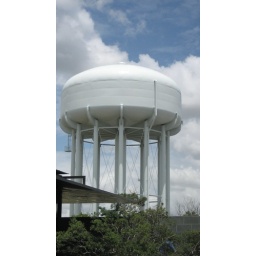
HUGE water tower in Texas